103rd Armor Regiment

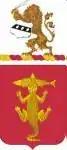
Coat of arms

The 103rd Armor Regiment is an armored regiment in the Pennsylvania National Guard first formed in 1941. Its legacy unit, 3rd Battalion, 103rd Armor, is a subordinate command of the 55th Heavy Brigade Combat Team, 28th Infantry Division.